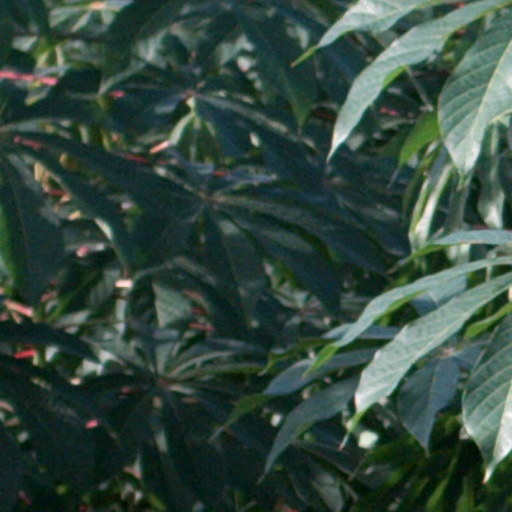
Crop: cassava